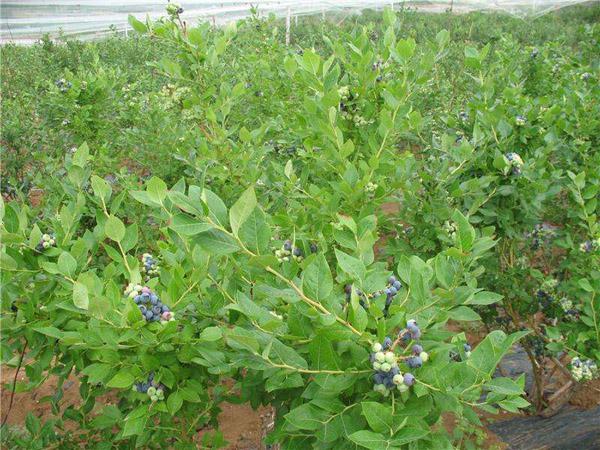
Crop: blueberry
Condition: healthy